Gryfice

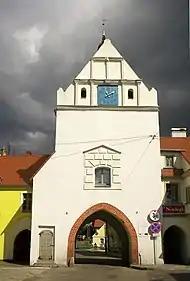
The medieval Stone Gate ("Brama Kamienna")

After the war, the life of the town was being rebuilt. In 1945, the first post-war schools, a hospital and a cinema were opened and the following year a mill, a gasworks and a marmalade factory were opened. In 1948 a sugar factory was established, which already in 1951 was one of the leading sugar factories in Poland. From 1975 to 1998, it was administratively located in the Szczecin Voivodeship.